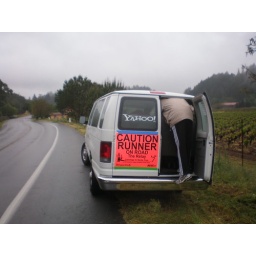
Thiago looks for something in the van while we wait to water Ray, IIRC